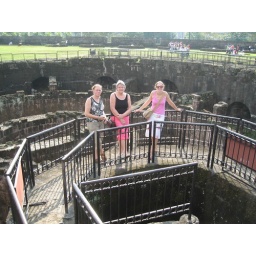
old tower in the wall